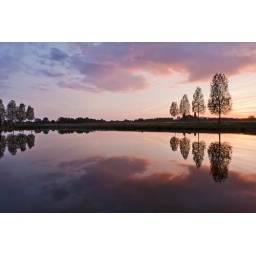
Leafless tree near lake on sunset background sky